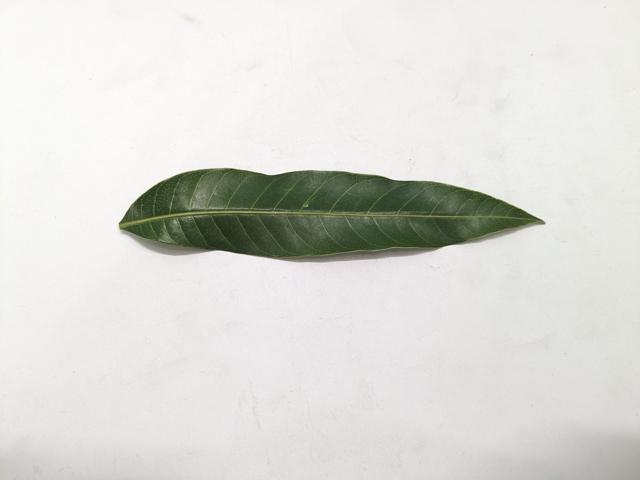
Mango leaf variety: Chaunsa